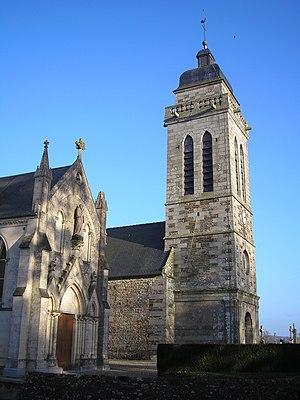
Cette liste regroupe une partie des monuments historiques du Calvados.
Cette liste regroupe une partie des monuments historiques du Calvados.